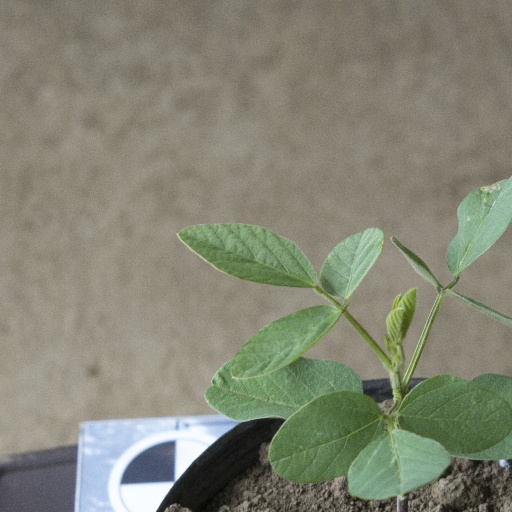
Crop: soybean